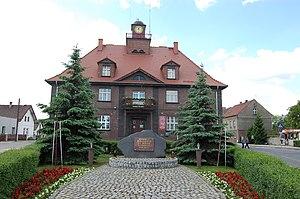
Małomice est une petite ville située dans la powiat de Żagań dans la voïvodie de Lubusz, en Pologne.